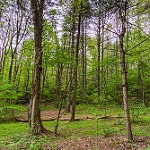
Label: forest